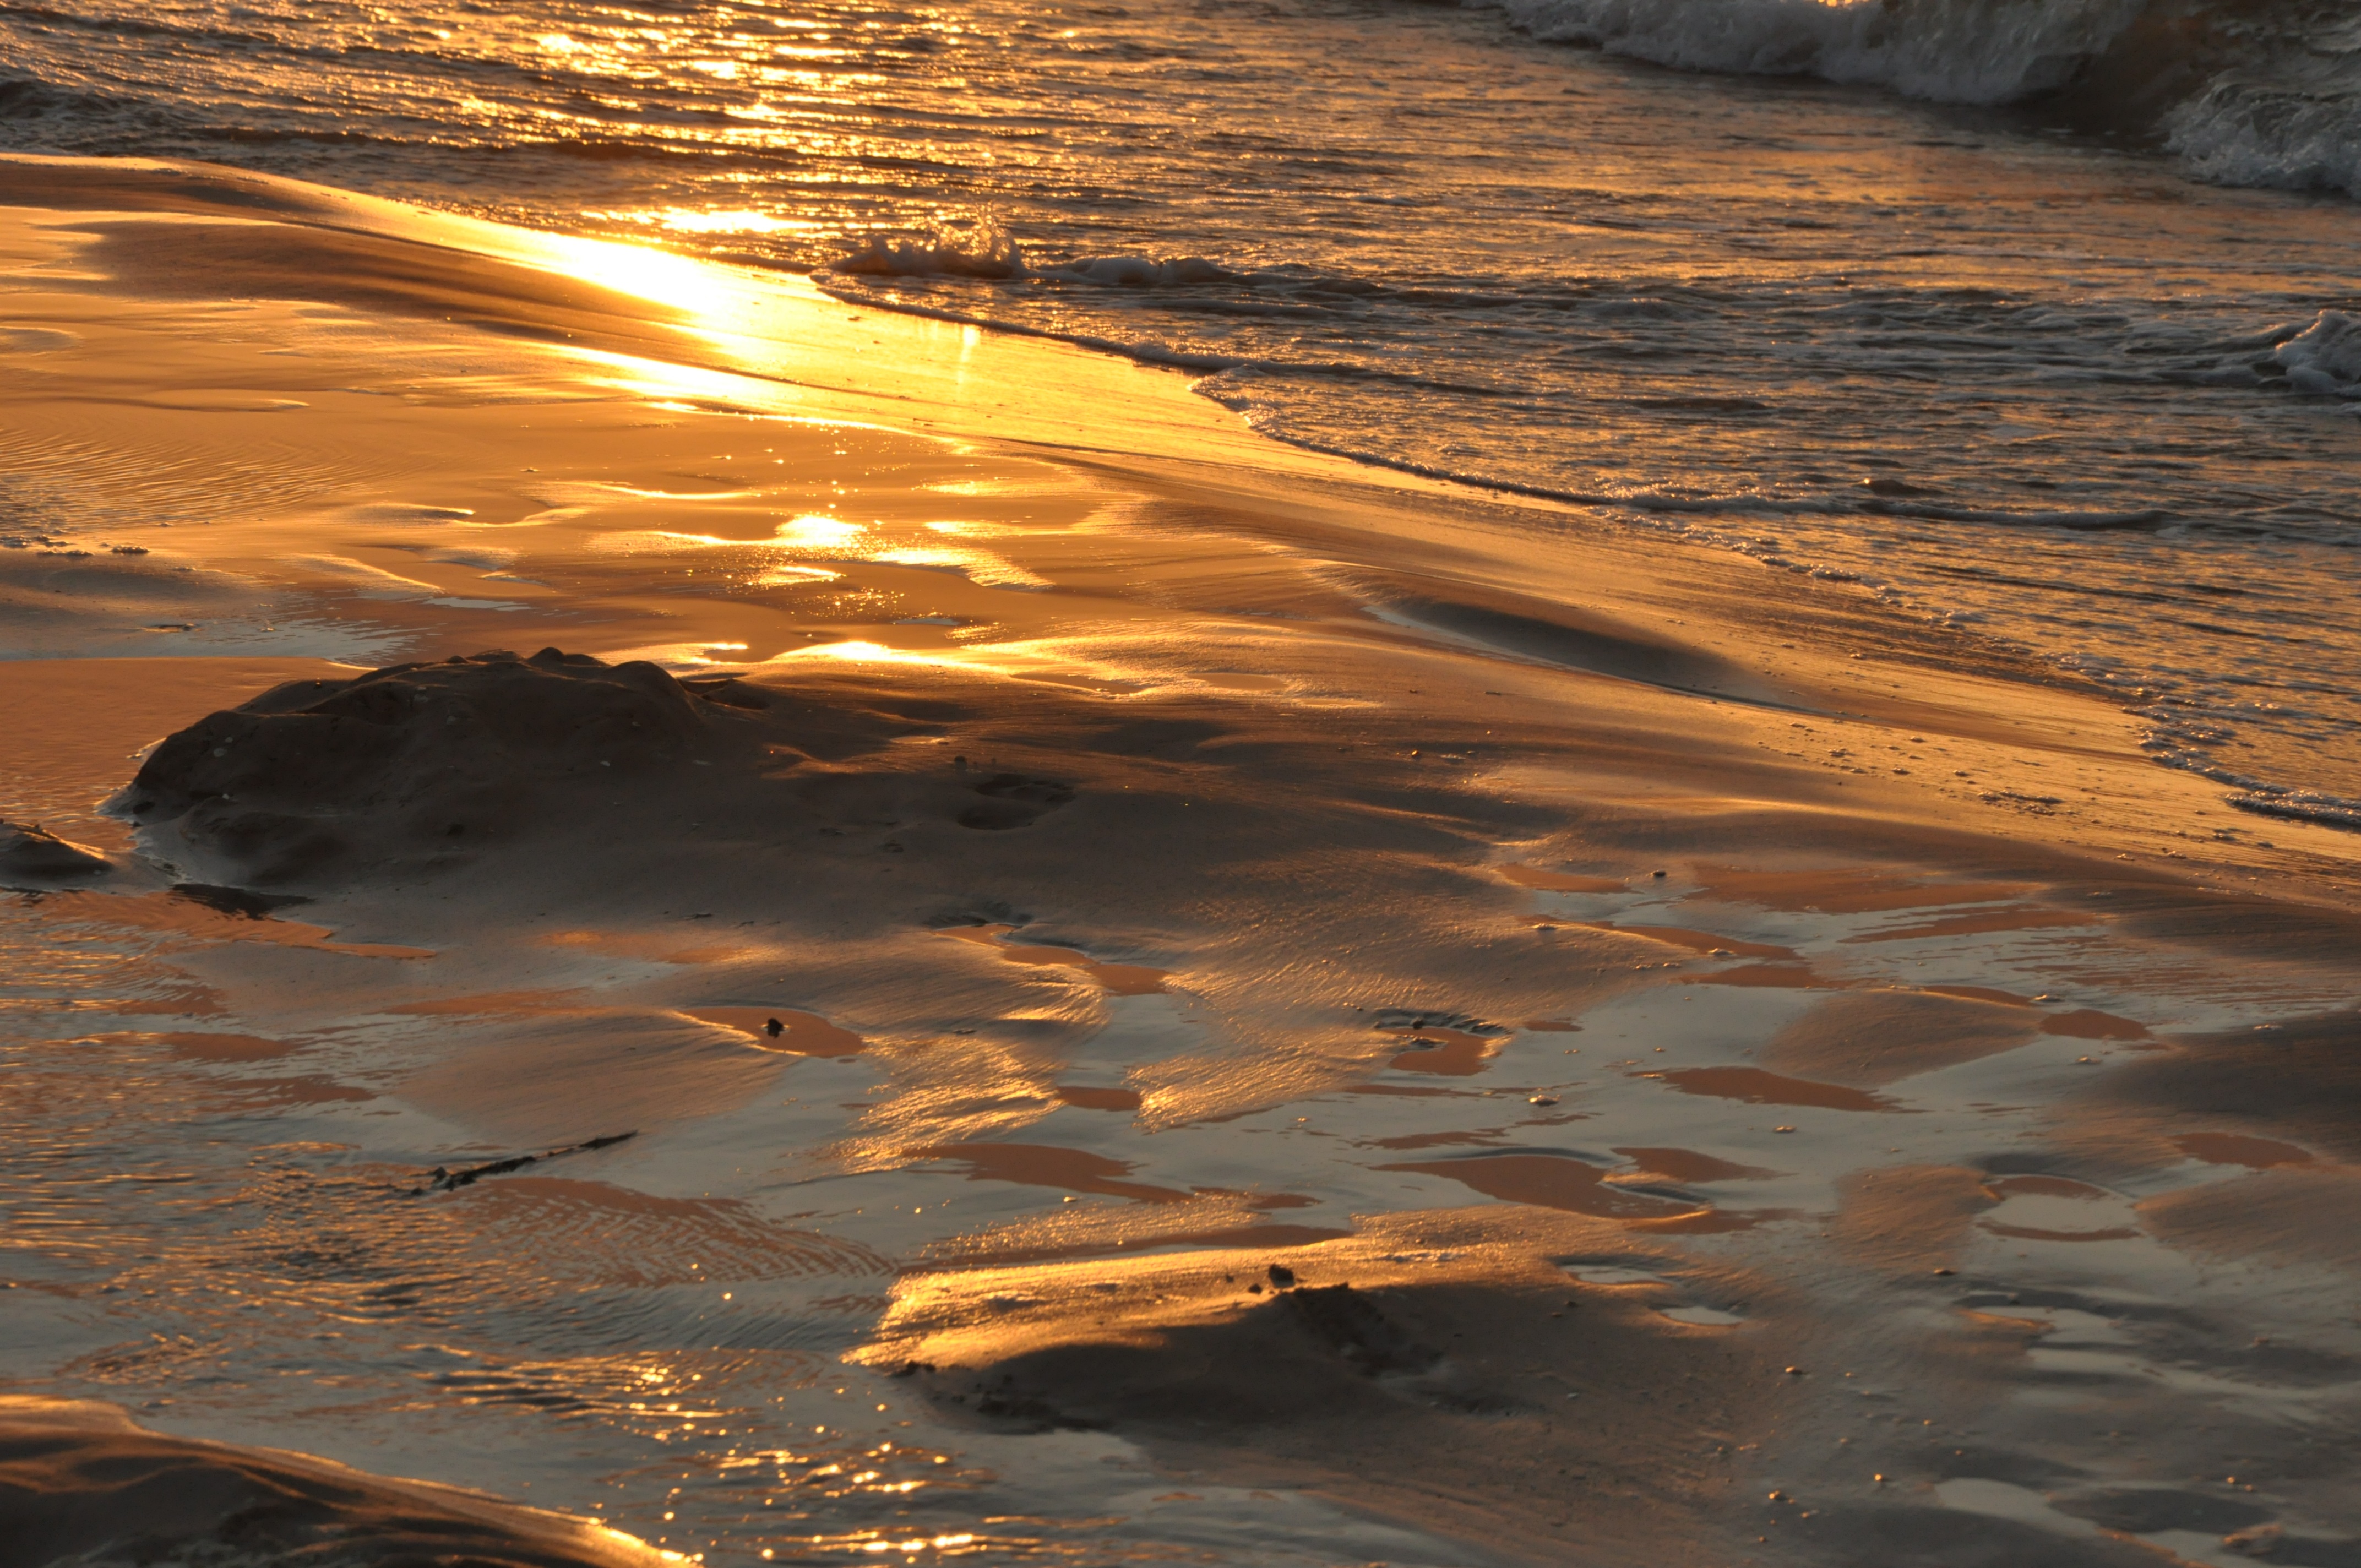
beach, sea, coast, sand, rock, ocean, horizon, cloud, sunrise, sunset, sunlight, morning, shore, wave, dawn, summer, dusk, evening, reflection, material, body of water, poland, the baltic sea, wind wave